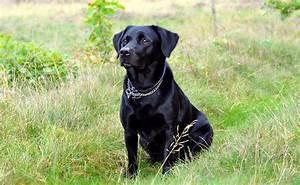
dog